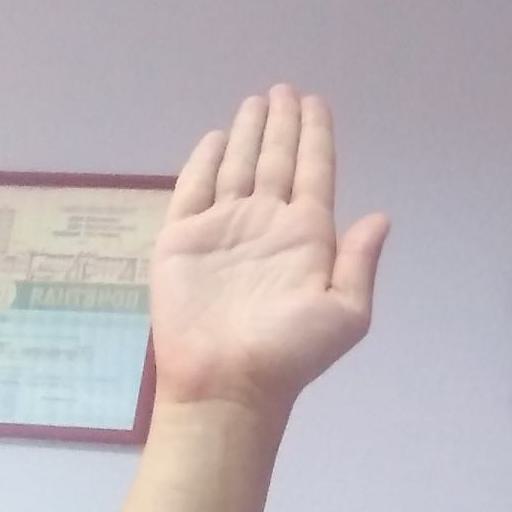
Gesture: stop